Bionicle: Masks of Power

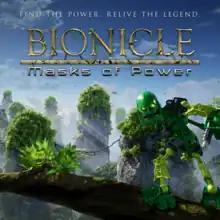

Bionicle: Masks of Power was a fan-made action role-playing video game created by Team Kanohi. Based on The Lego Group's Bionicle line of constructible action figures, the game was set to follow the Toa's quest for the Kanohi masks. Trailers for the game were received positively, with critics praising its visuals and comparing its combat to "Devil May Cry" and "". A demo for the game was scheduled for release on Steam in 2025. On May 17th, 2025, Team Kanohi has announced that the project has shut down following with a meeting with The Lego Group, which they complied.